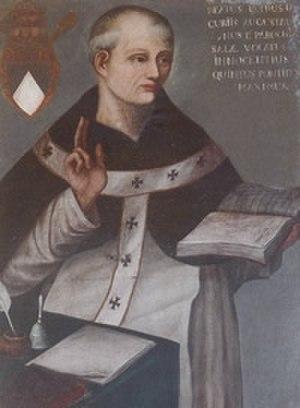
Cette liste concerne les saints et les bienheureux, reconnus comme tels par l'Église catholique, ayant vécu au XIIIᵉ siècle.